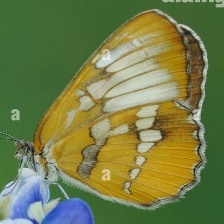
Species: MESTRA